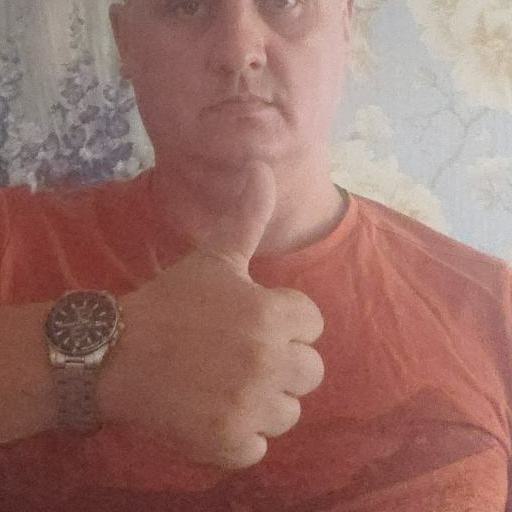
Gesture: like